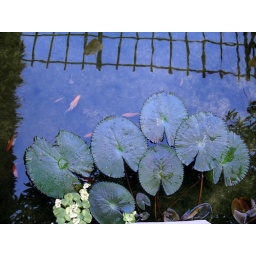
i took this photo on my way across stepping stones over the fish pond that lead to the restaurant entrance.